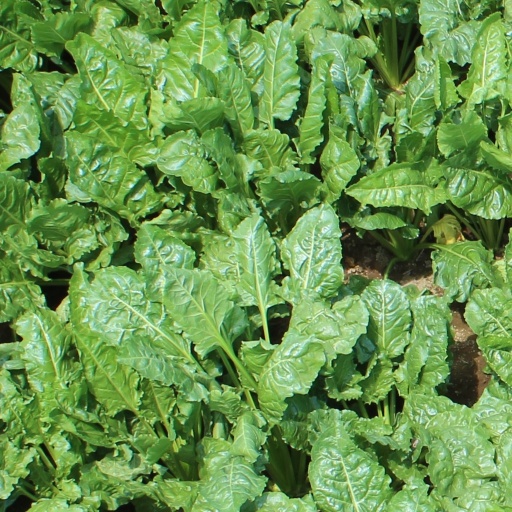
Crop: sugar beet